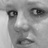
Emotion: sad